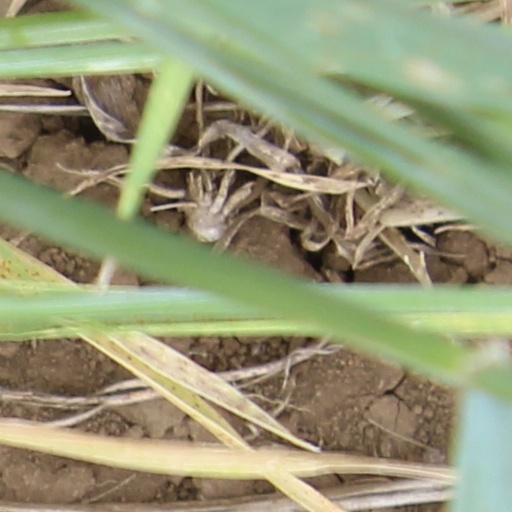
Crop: wheat